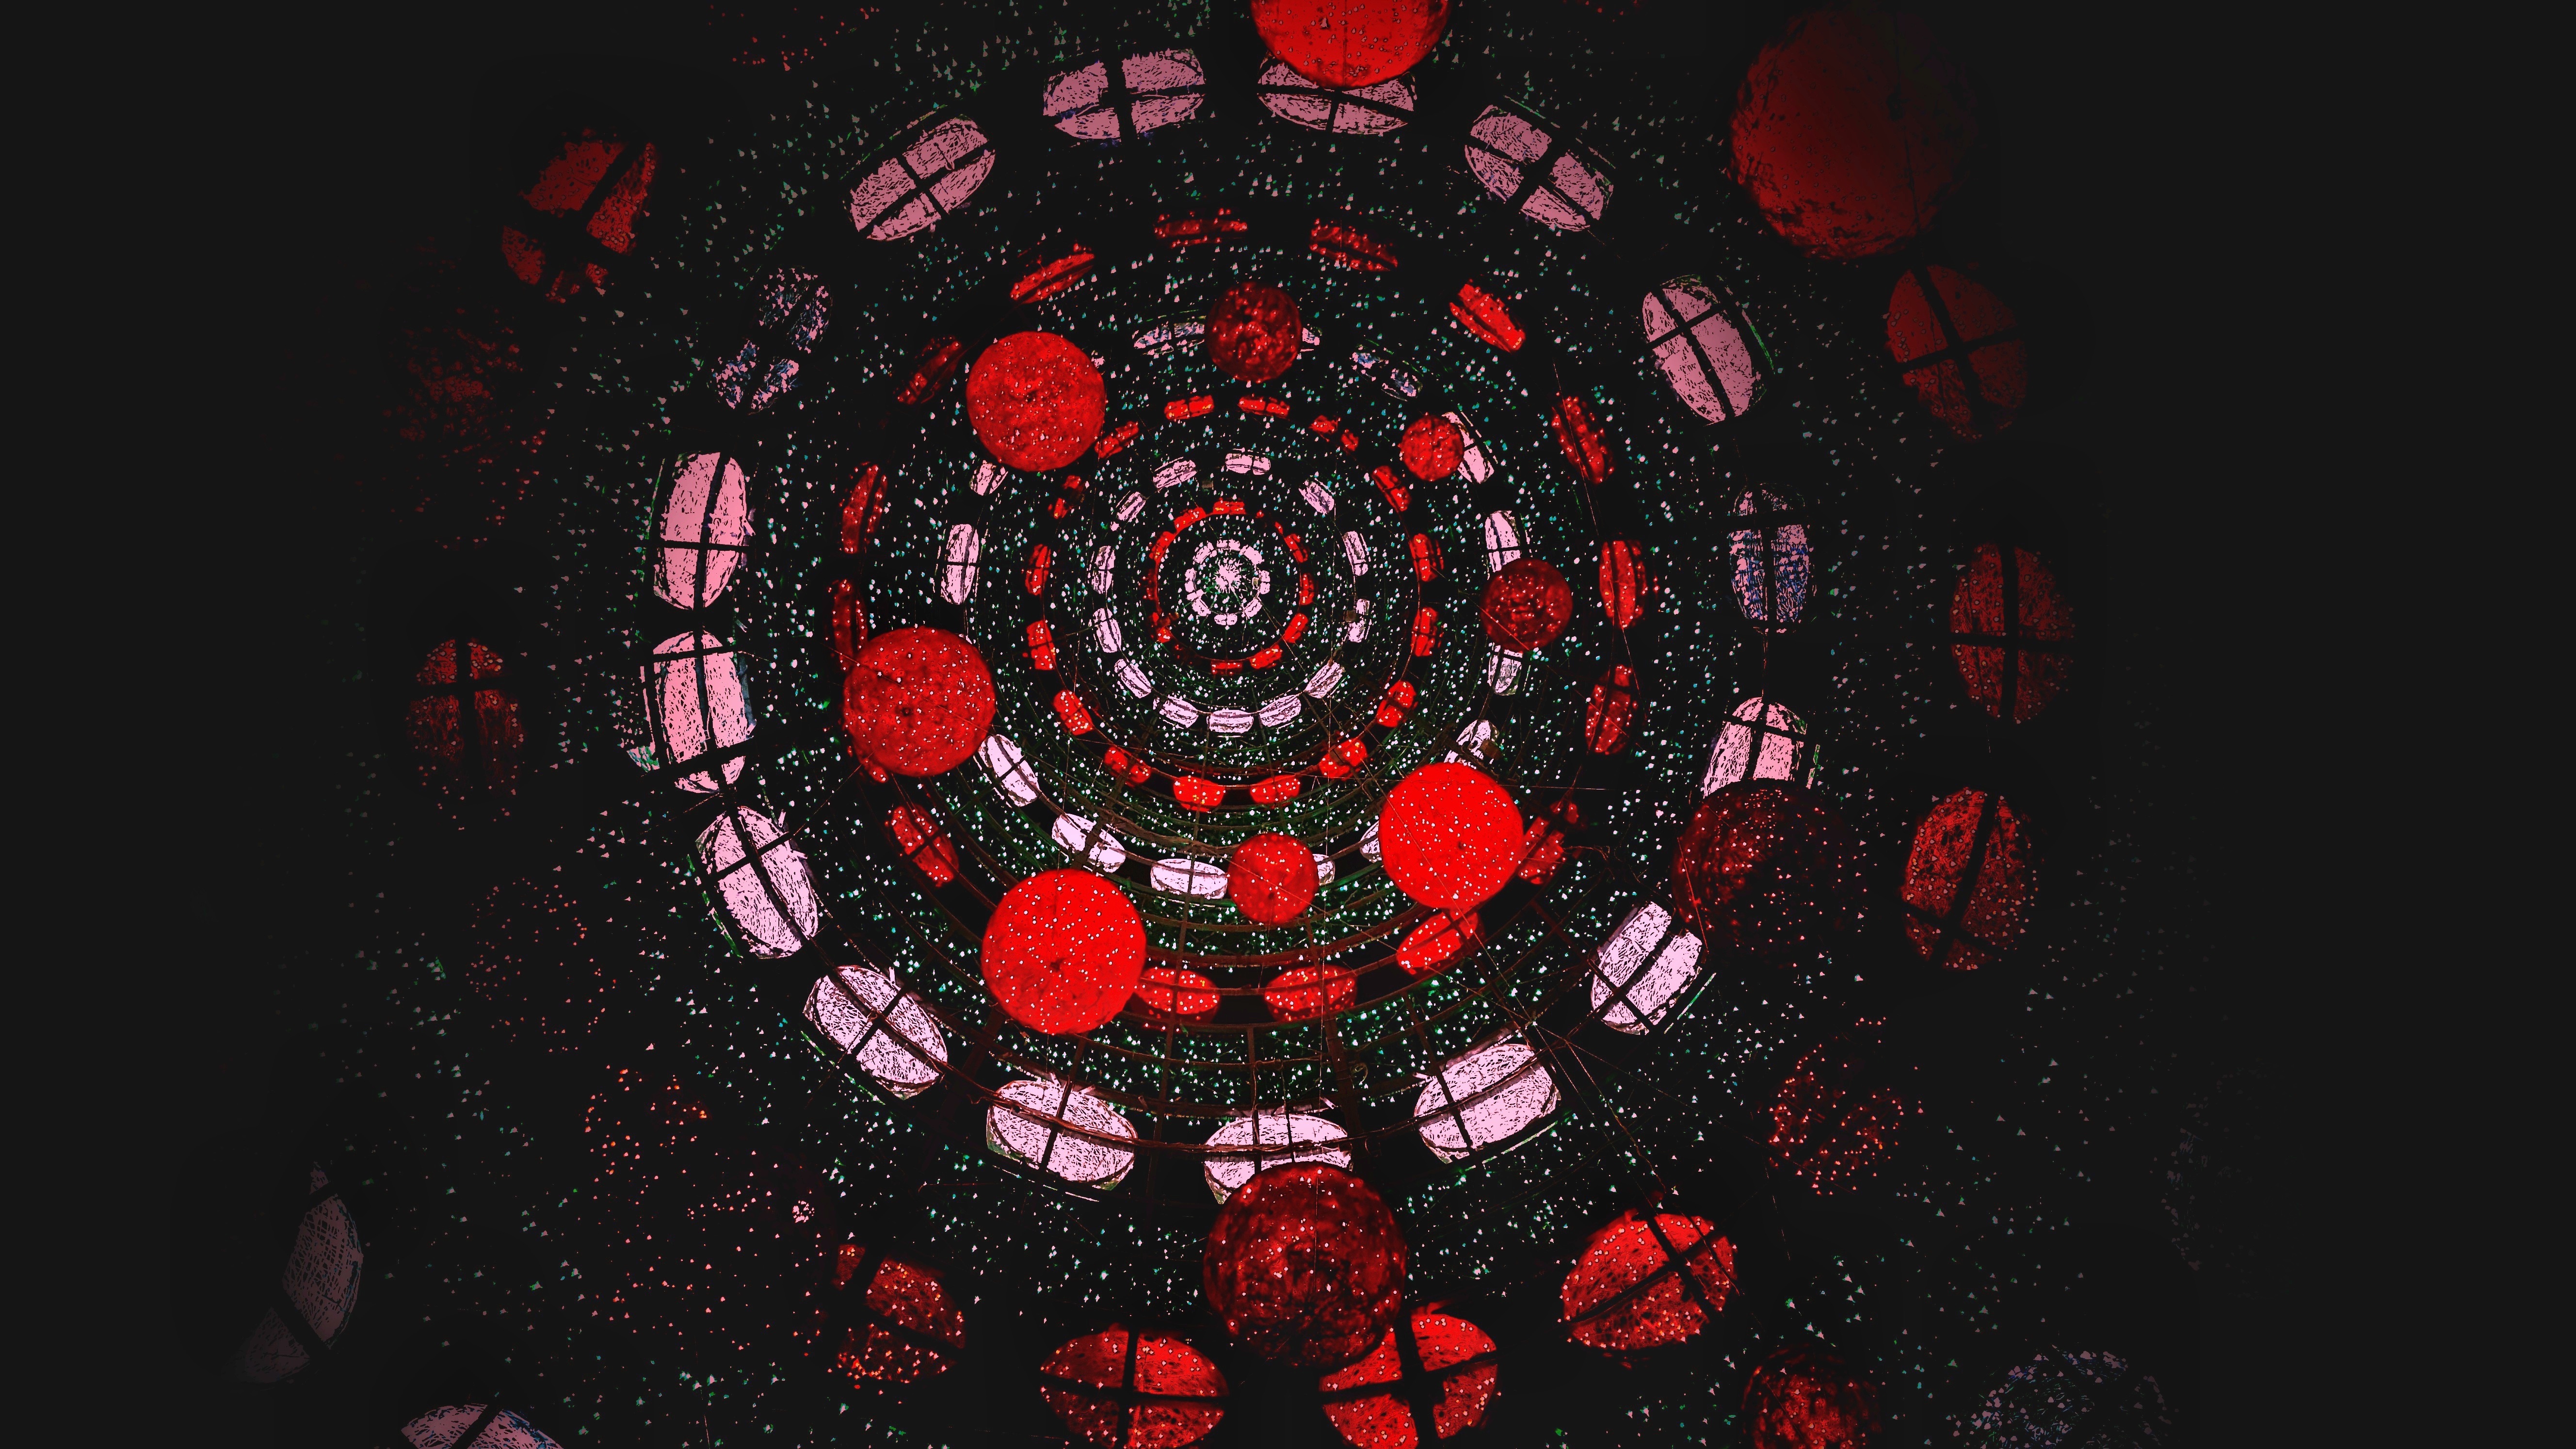
flower, pattern, red, darkness, black, circle, art, illustration, design, symmetry, computer wallpaper, psychedelic art, fractal art